Buderim Mountain State School

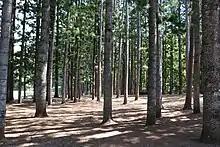
Arboretum, 2019

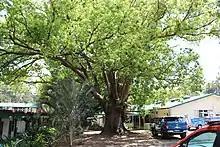
Mature camphor laurel, 2019

The early and continuing commitment to play-based education, particularly in primary school, resulted in the provision of outdoor play space and sports facilities, such as ovals and tennis courts. Also, trees and gardens were planted to shade and beautify schools and schools celebrated Arbor Day from 1890. Aesthetically-designed gardens were encouraged by regional inspectors, and educators believed gardening and Arbor Days instilled in young minds the value of hard work and activity, improved classroom discipline, developed aesthetic tastes, and inspired people to stay on the land. Arbor Day had been an important event at Buderim Mountain State School. Many of the mature trees within the grounds were planted as Arbor Day trees, including numerous camphor laurels ("Cinnamomum camphora"). On Arbor Day, 1945, 100 "Pinus taeda" trees, commonly known as loblolly pines, were planted in the school's forestry plot. Forestry plots were the product of after-school agricultural clubs, introduced in 1923 at primary schools, under the "home project" scheme. Curriculum driven, these clubs had a secondary commercial value as well as disseminating information and helping to develop a range of skills. The Department of Primary Industries provided suitable plants and offered horticultural advice. School forestry plots were seen by the government as a way of educating the next generation about the economic and environmental importance of trees, as well as providing testing grounds for new species. Located throughout the state, Arboretum plots were a means of experimenting with a variety of tree species in different soil and climatic conditions. Encouraged by the Education and Forestry Departments, by 1953 about 380 Queensland schools were undertaking forestry projects.